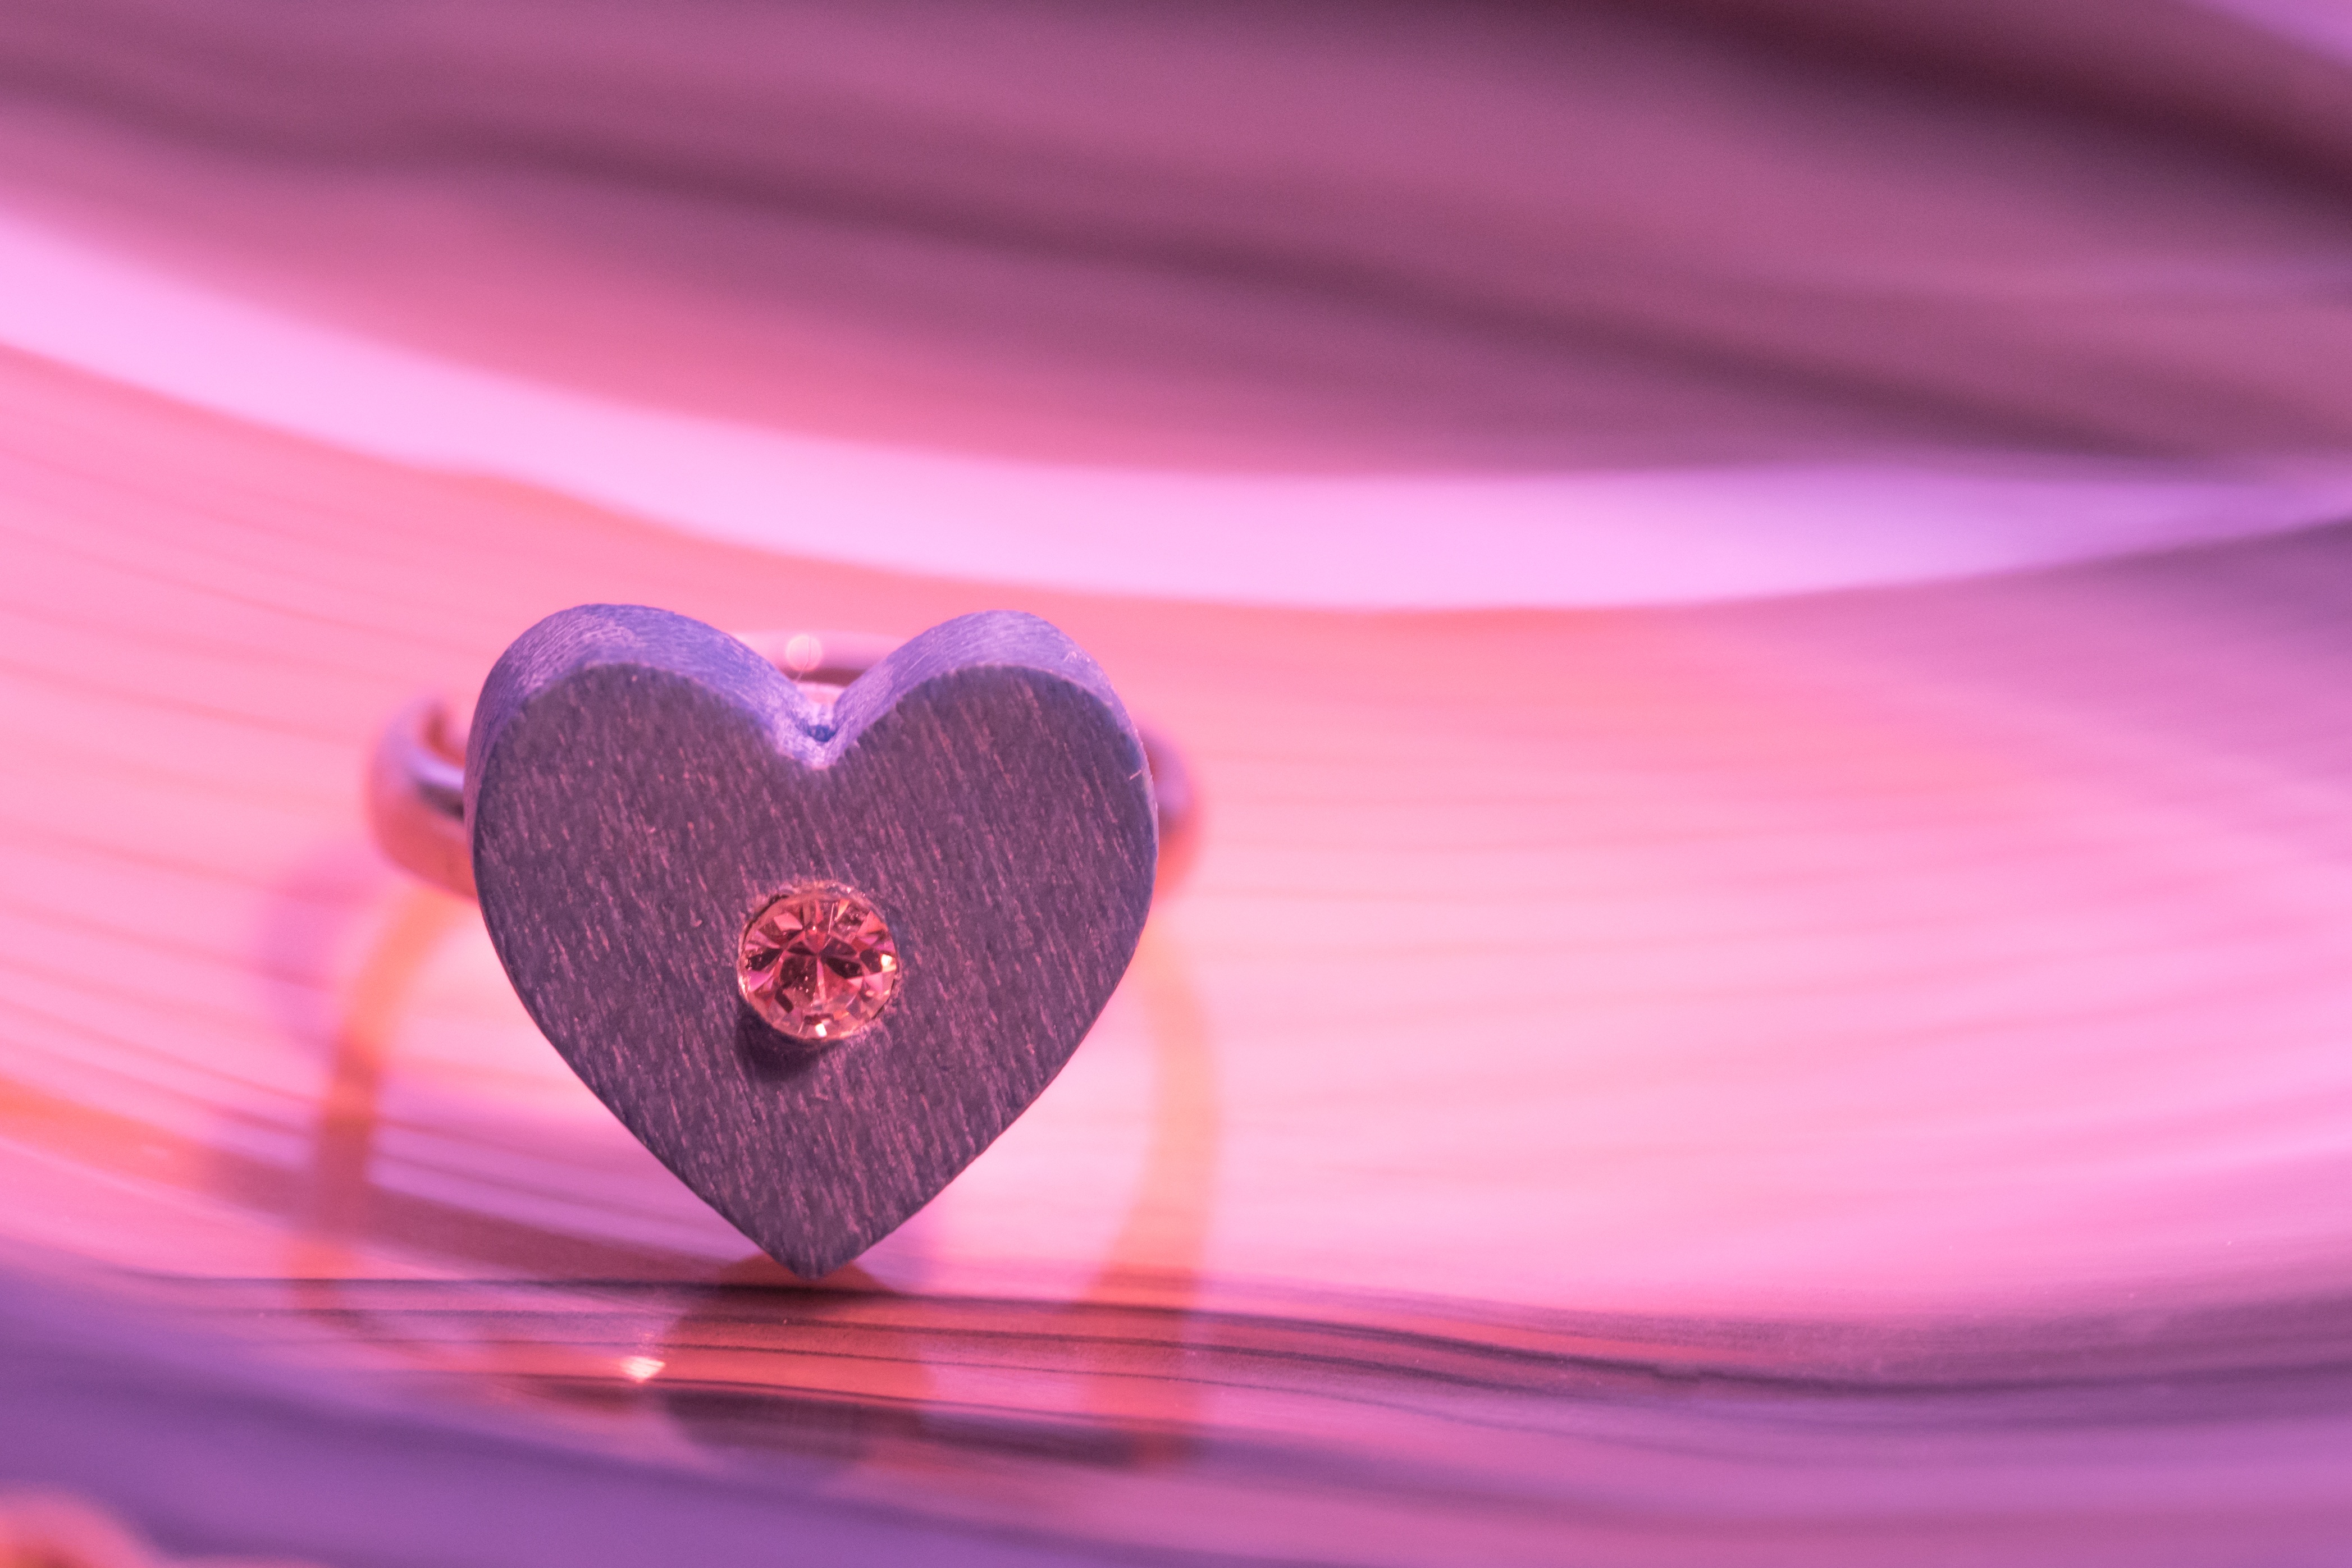
ring, flower, purple, petal, stone, love, heart, red, color, blue, together, pink, wedding, marriage, lip, engagement, circle, wedding ring, close up, human body, heart shape, eye, toys, organ, brilliant, connectedness, emotion, before, marry, thanks, macro photography, computer wallpaper, heart ring, children ring